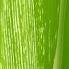
Crop: Maize
Condition: stripe-d